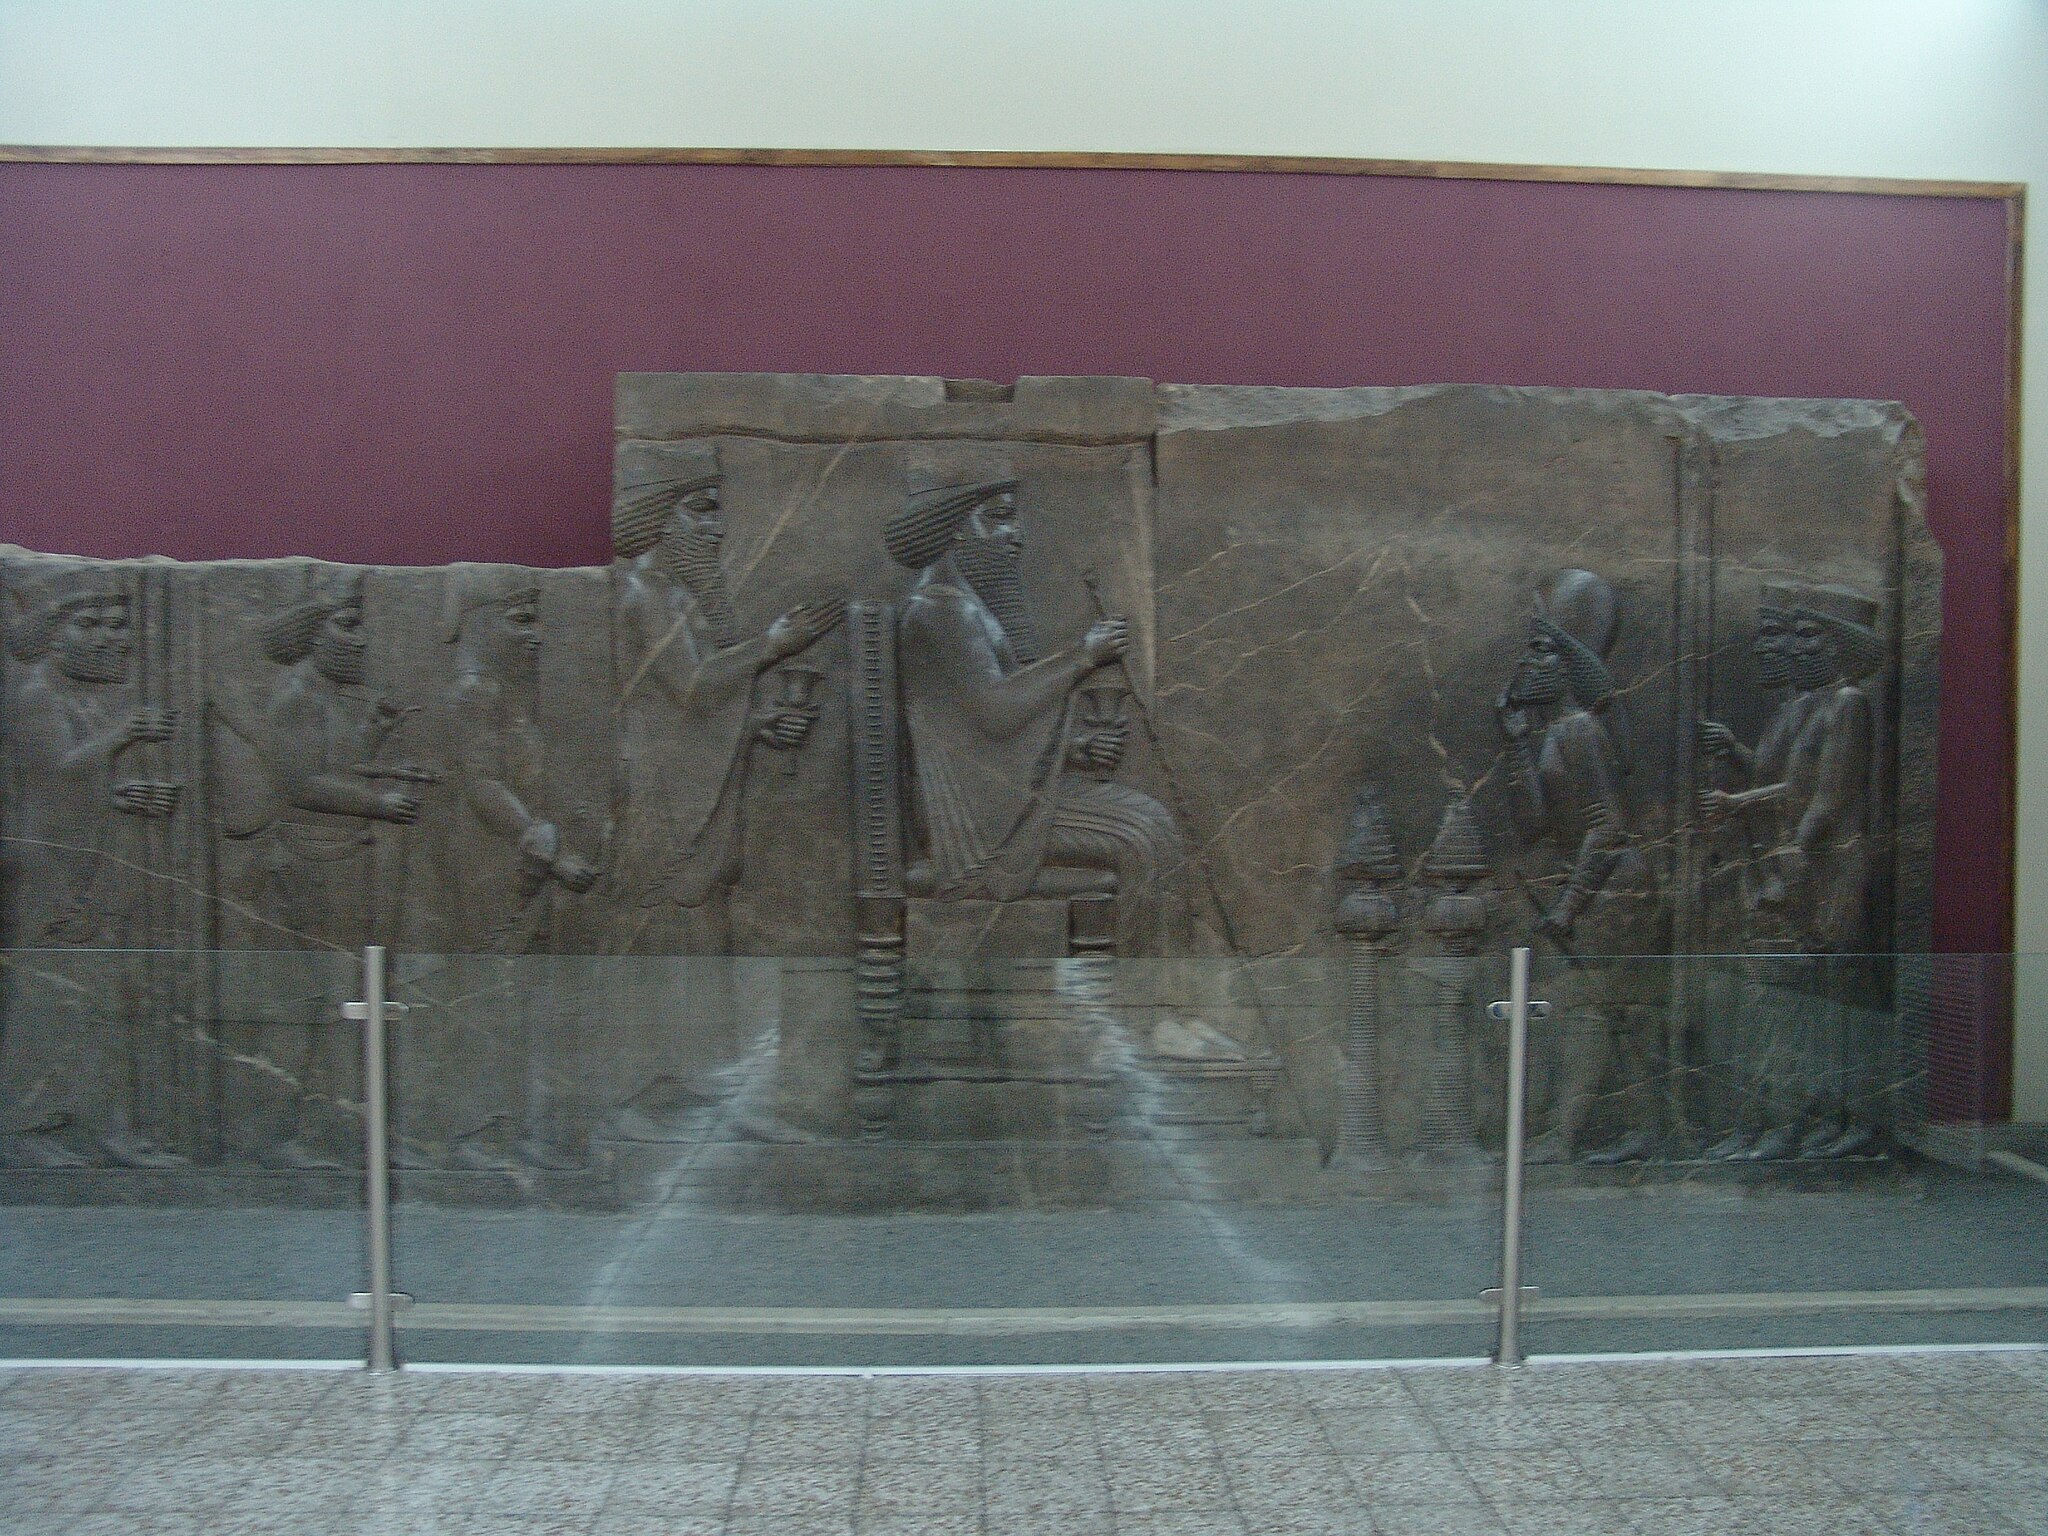
Title: National Meusem Darafsh 15
Description: نقش بار عام داریوش. کشف‌شده در تخت جمشید. موجود در موزهٔ ایران باستان
Date: 2012-12-11 13:34:58
Categories: GFDL, Taken with Sony DSC-F828, License migration redundant, Self-published work, Photos by Darafsh Kaviyani, Audience scene of Darius (or Xerxes I)